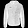
Label: Coat